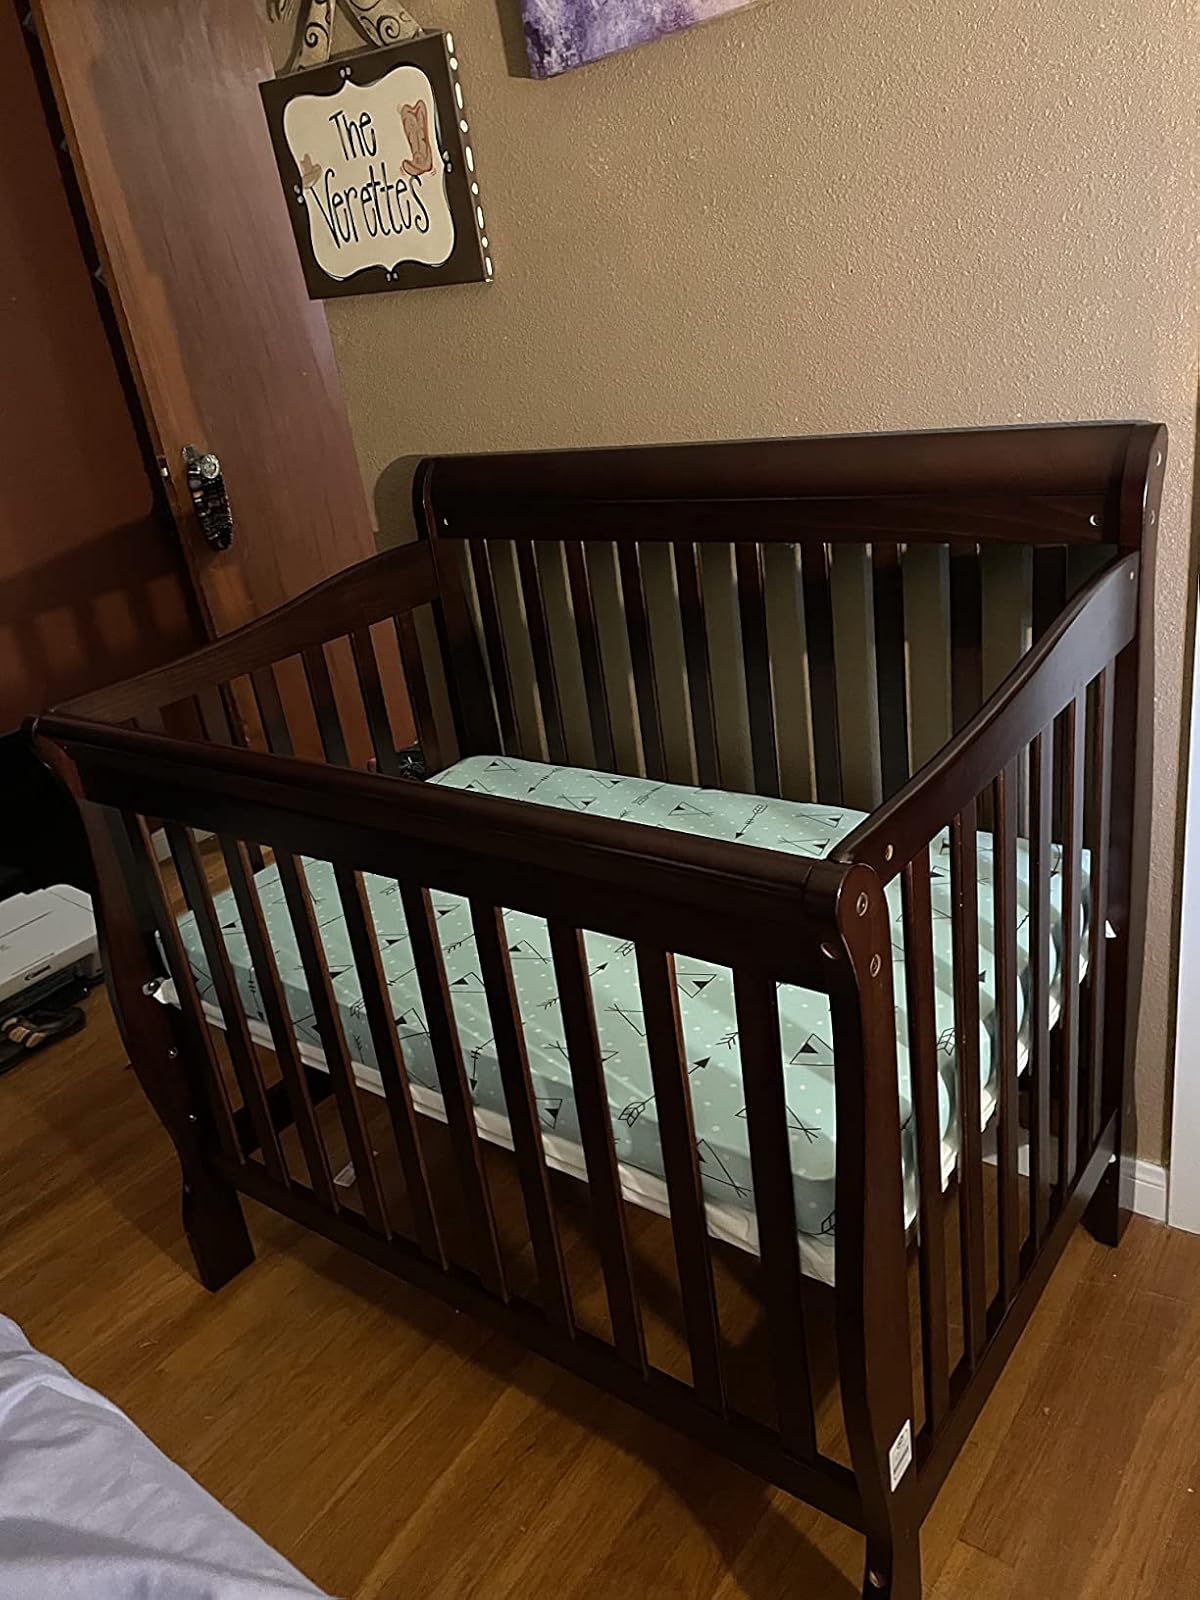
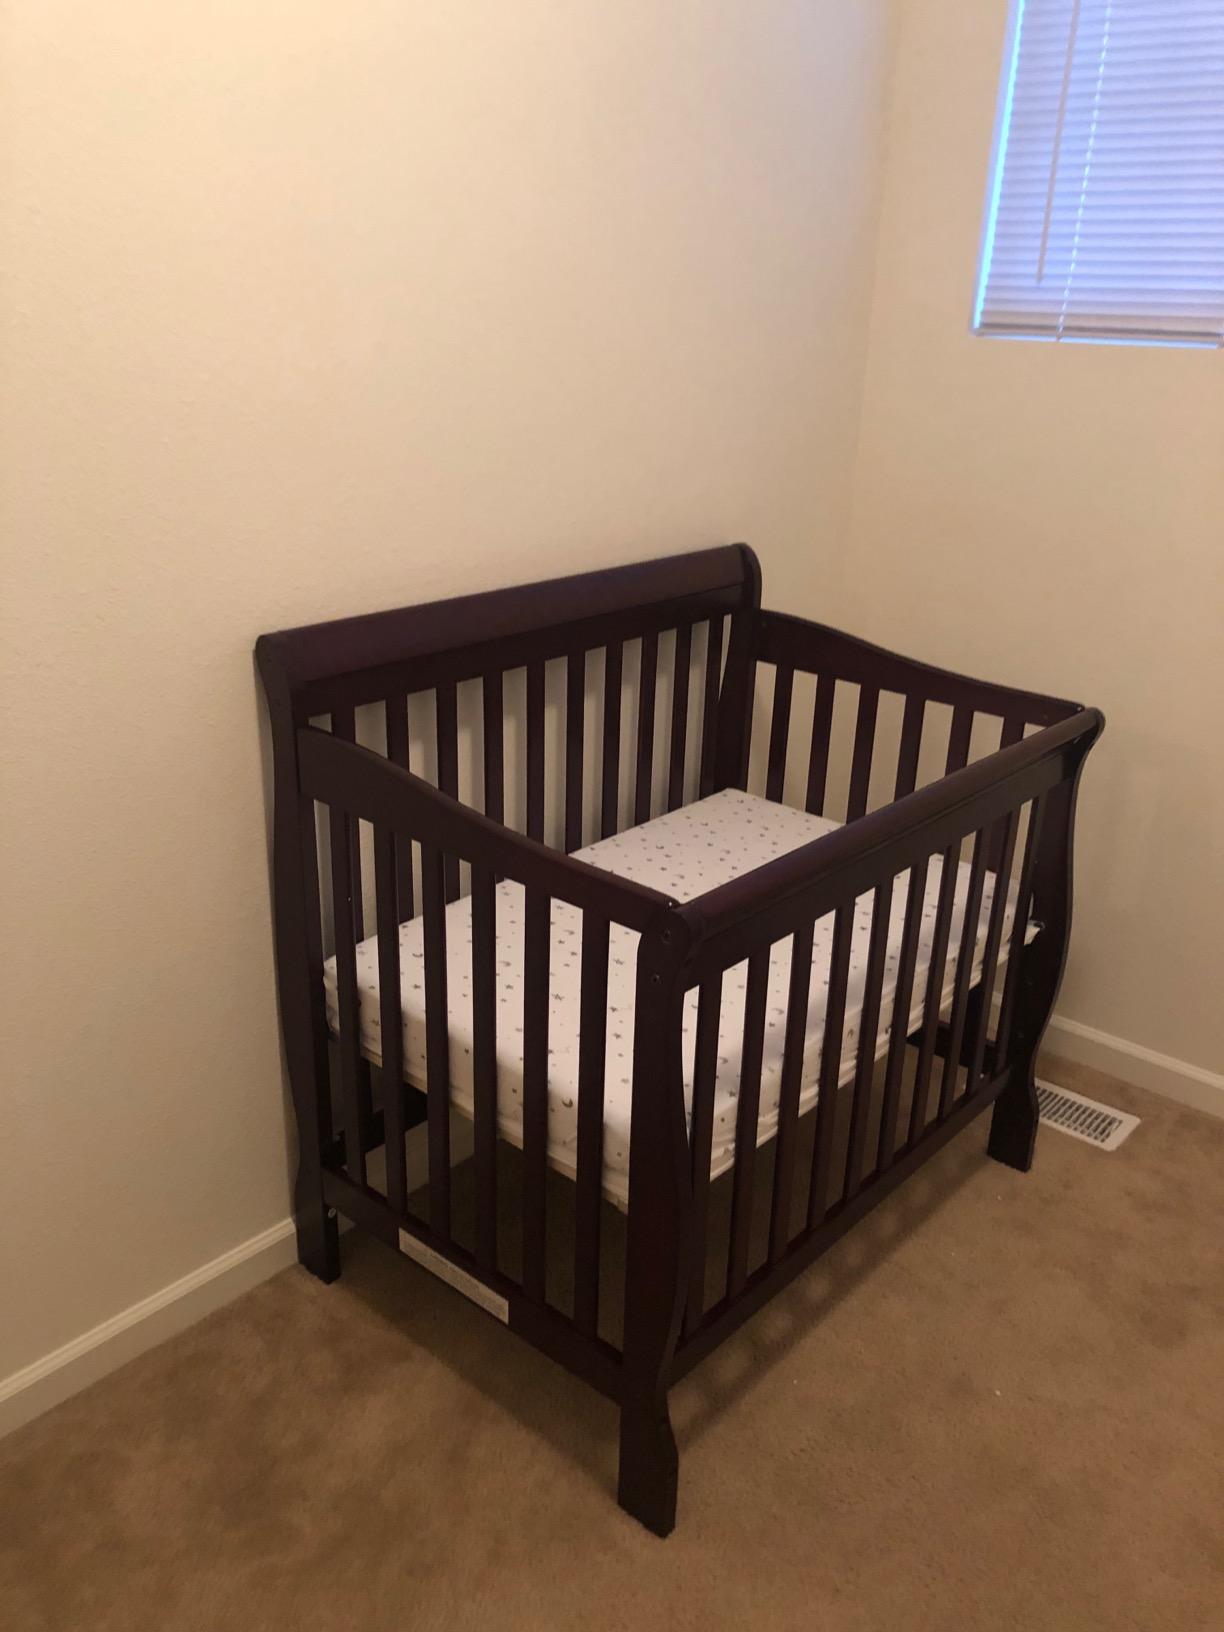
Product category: products_crib
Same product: yes